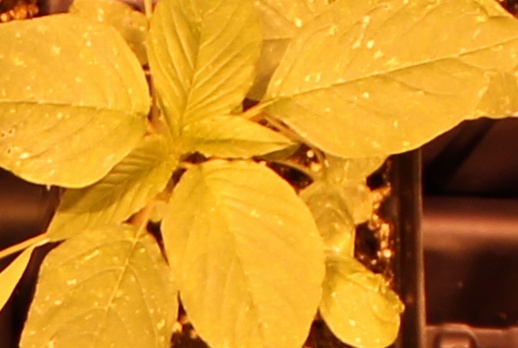
Label: Palmer Amaranth